Answer in natural language. Consider the 3D positions of the objects in the scene and not just the 2D positions in the image. Is the centerpoint of  Pillow at a higher height than brown square dining table? Choose between the following options: yes or no
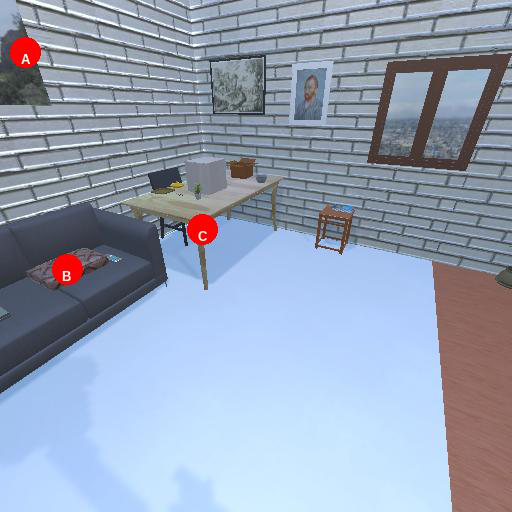
<answer>yes</answer>